Hamed Habibi

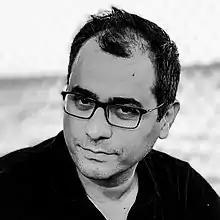

"The Buddha of Gerdbad Restaurant" was selected as the best short story collection of the year 2011 by Haft Eghlim Literary Awards. Habibi's "Where Flat Tire Repairing is Done" and Peyman Ecsmaeili's "Snow and the Cloudy Symphony" were the chosen short story collections of Hooshang Golshiri Literary Awards in 2009. In 2005,"The Moon and Cooper" won the special prize of Isfahan Literary Awards. Hamed Habibi and Mehdi Fatehi won the silver medal at The Flying Turtle Awards 3d Annual for "The thousand and second night".